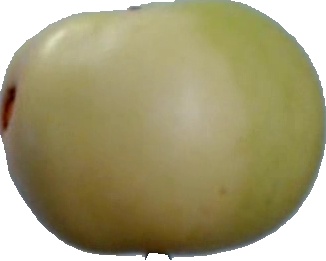
Label: apple_6